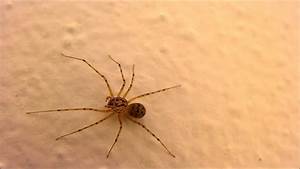
Label: spider